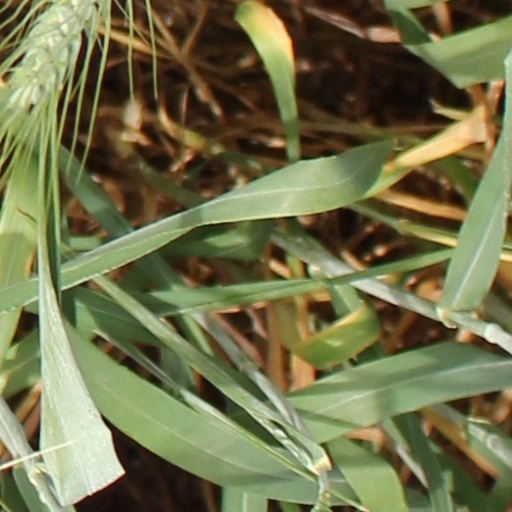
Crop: wheat